Caleb Ewan

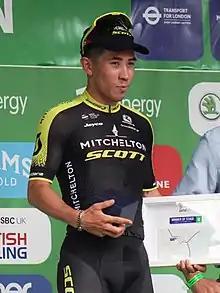
Ewan at the 2018 Tour of Britain

Caleb Ewan (born 11 July 1994) is a former Australian professional road and track cyclist who rode for UCI WorldTeam . A sprinter, Ewan has a style similar to that of Mark Cavendish, taking an extremely low position that offers him an aerodynamic advantage.